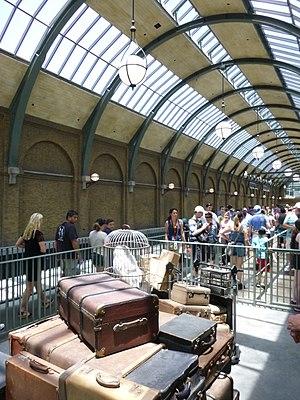
L'univers de Harry Potter de J. K. Rowling, sous-univers dans lequel se déroule la série Harry Potter, présente de nombreux lieux formant le décor des événements décrits. Cet article répertorie ː
The Wizarding World of Harry Potter est le nom de zones thématiques liées à l'univers de Harry Potter, situées dans plusieurs parcs Universal. La première zone présentée sous ce nom ouvre en 2010 à Universal's Islands of Adventure à Orlando, en Floride. Une extension de la zone est inaugurée en 2014 à Universal Studios Florida, le parc voisin. La zone d'Universal's Islands of Adventure est dupliquée à Universal Studios Japan en 2014. Un projet similaire est réalisé à Universal Studios Hollywood, en Californie en 2016.